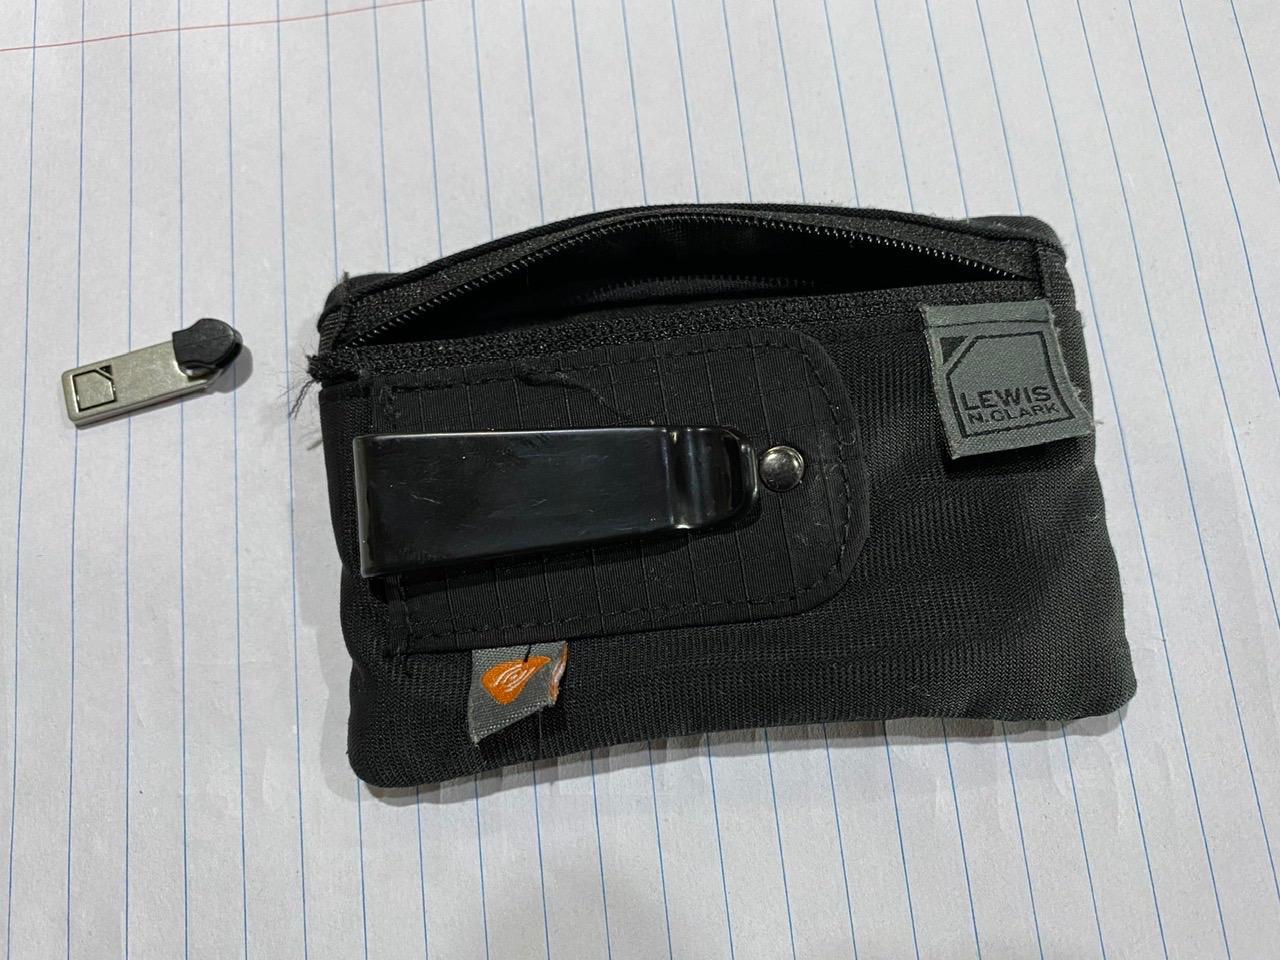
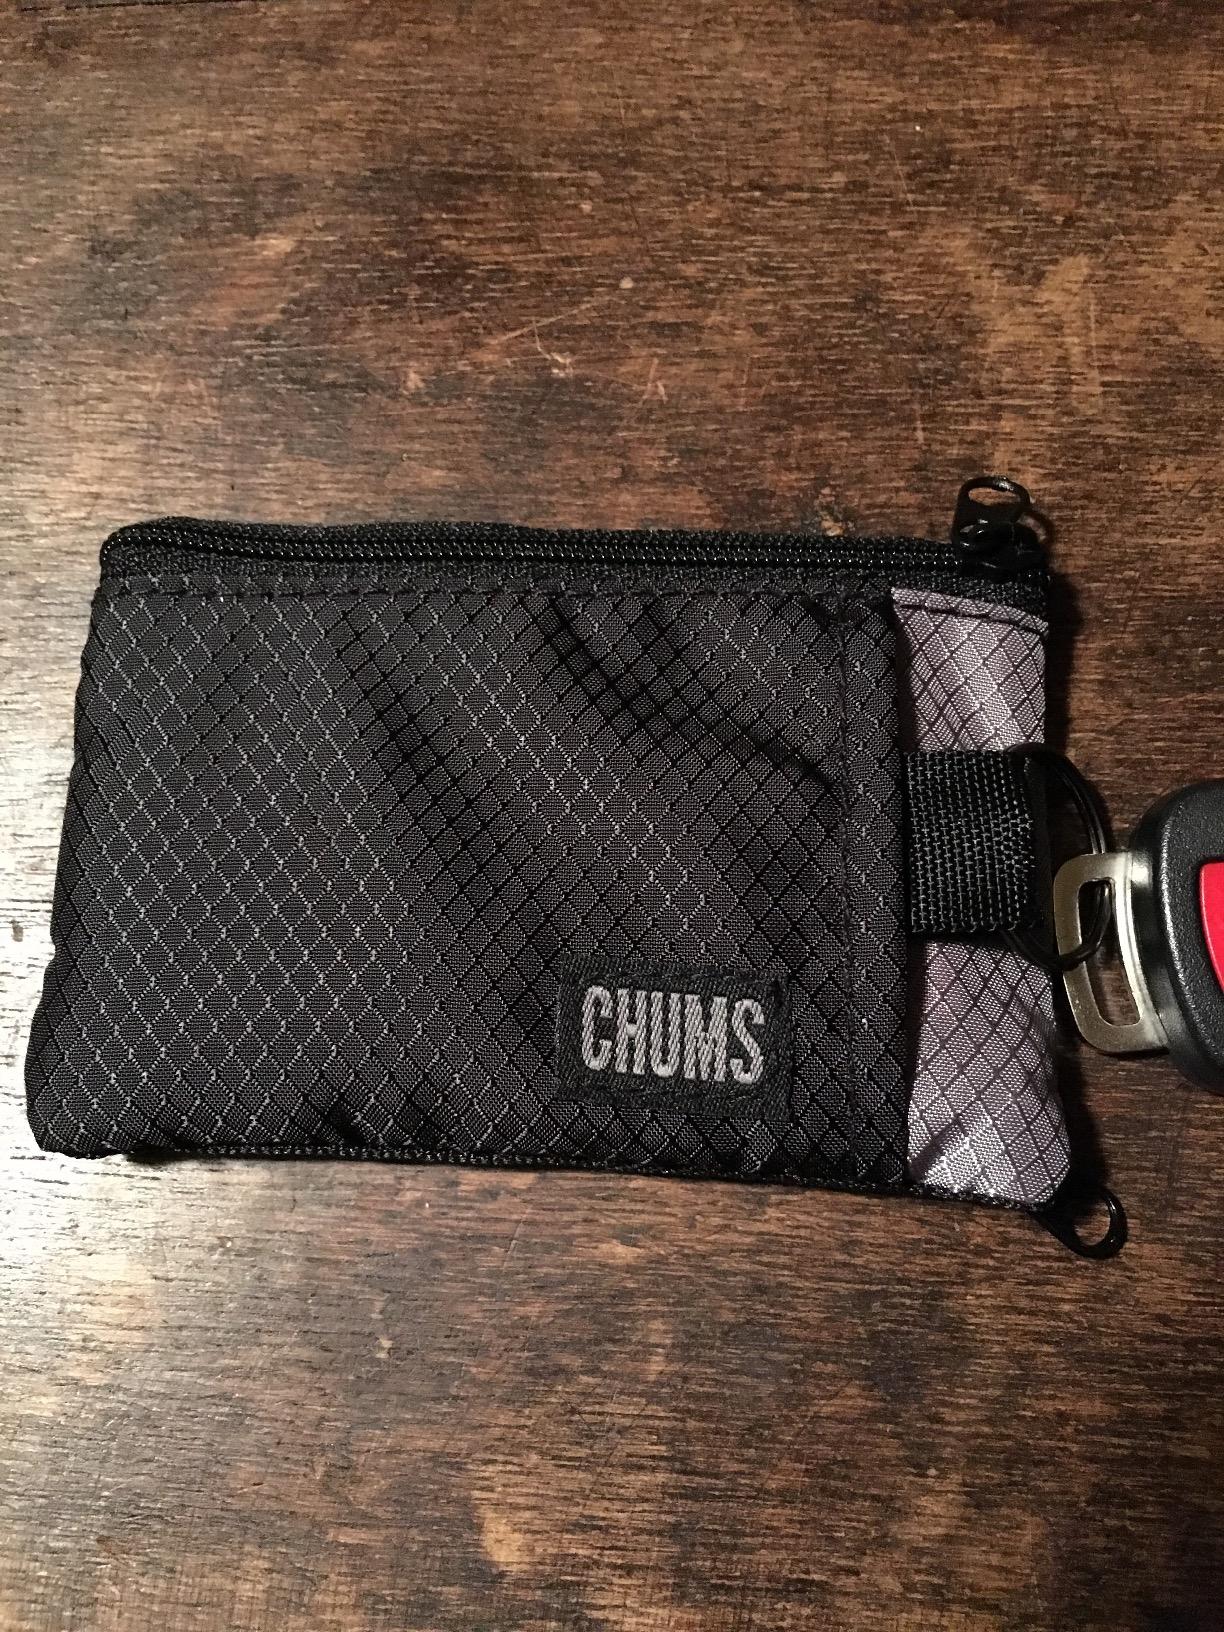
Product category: accessories_wallet
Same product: no